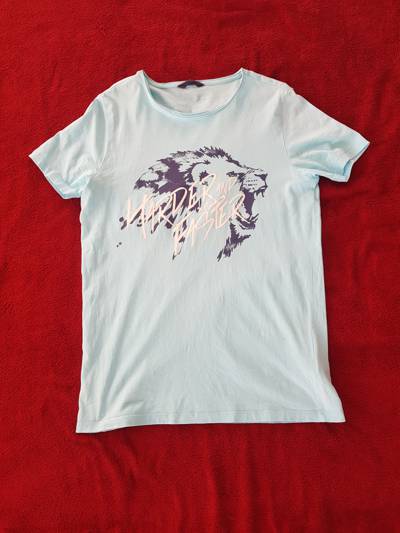
Waste category: clothes